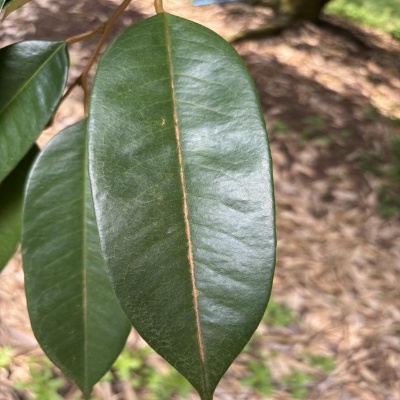
Label: Leaf_Healthy